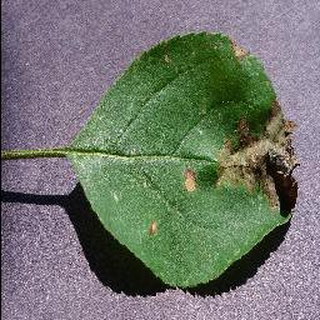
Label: apple_black_rot